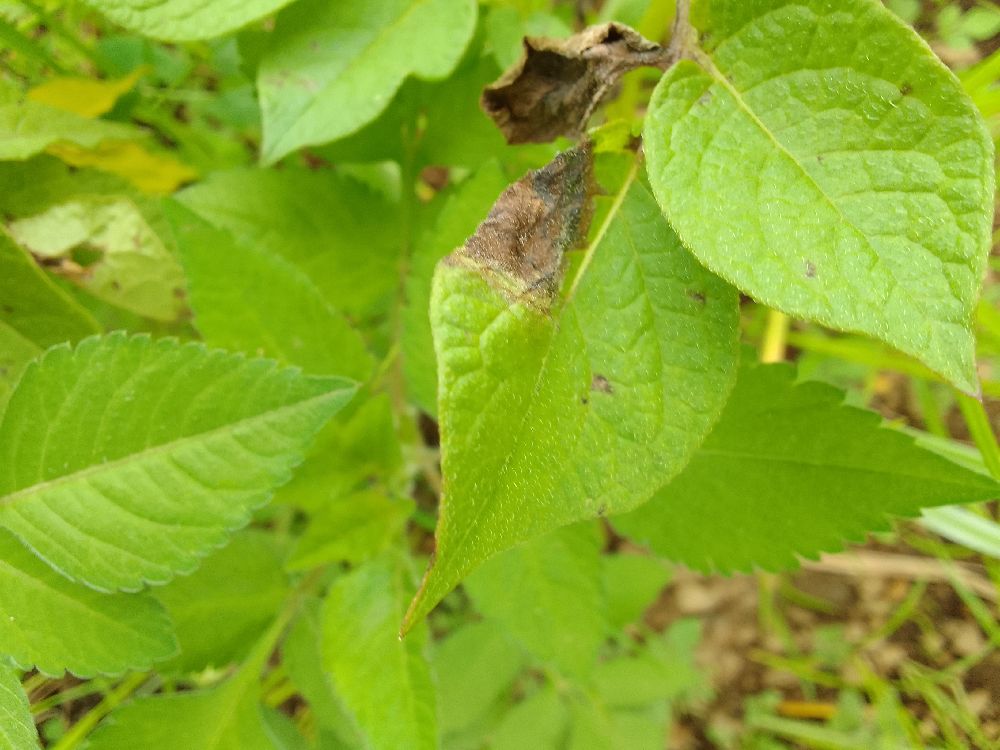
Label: Late blight